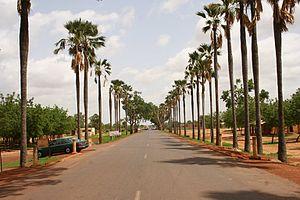
Route Nationale 1 reliant Bamako-Kayes passant Kolokani
Kolokani est une ville et une commune du Mali, dans le cercle de Kolokani et la région de Koulikoro.